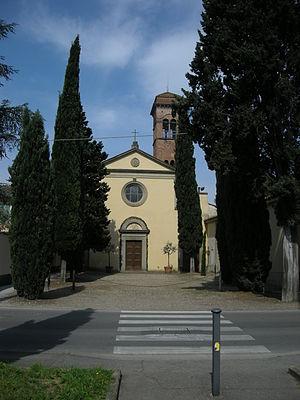
Brozzi est un village italien, sur l'Arno, aujourd'hui dans la banlieue ouest de Florence, en Toscane.